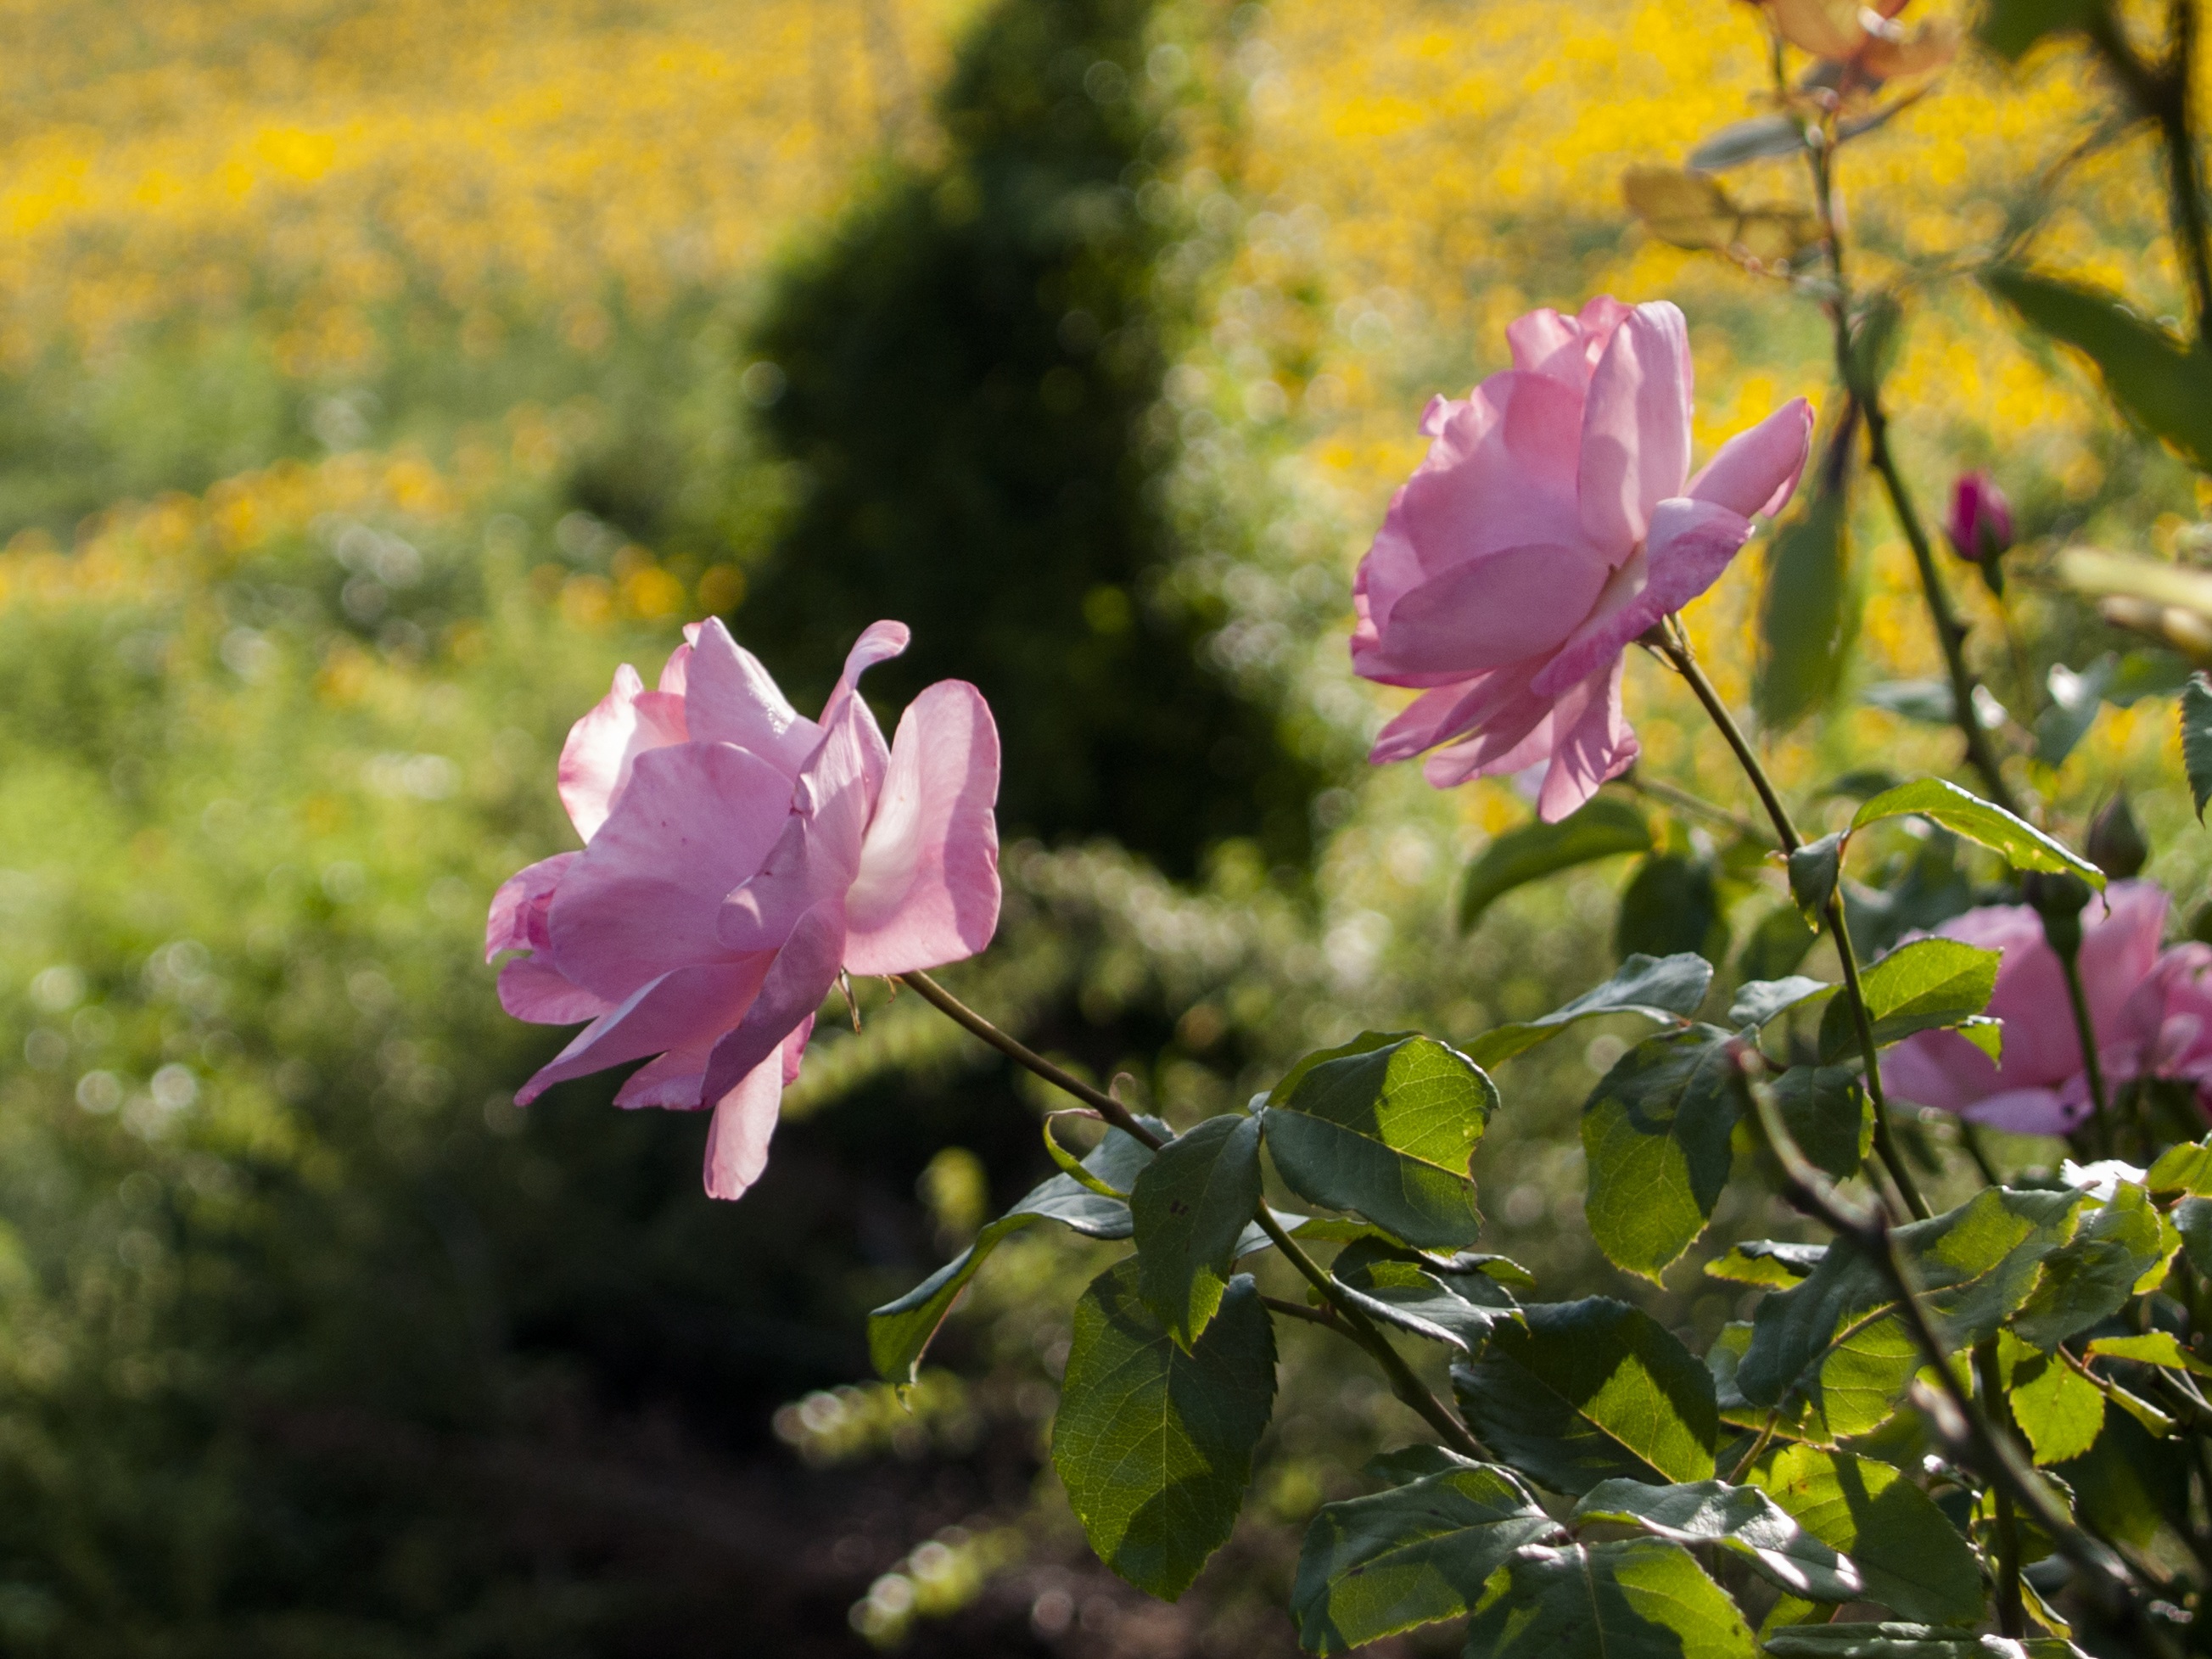
nature, blossom, plant, meadow, leaf, flower, petal, bloom, rose, spring, botany, flora, plants, wildflower, flowers, petals, shrub, rosa, pink flower, macro photography, blossomed, flowering plant, land plant